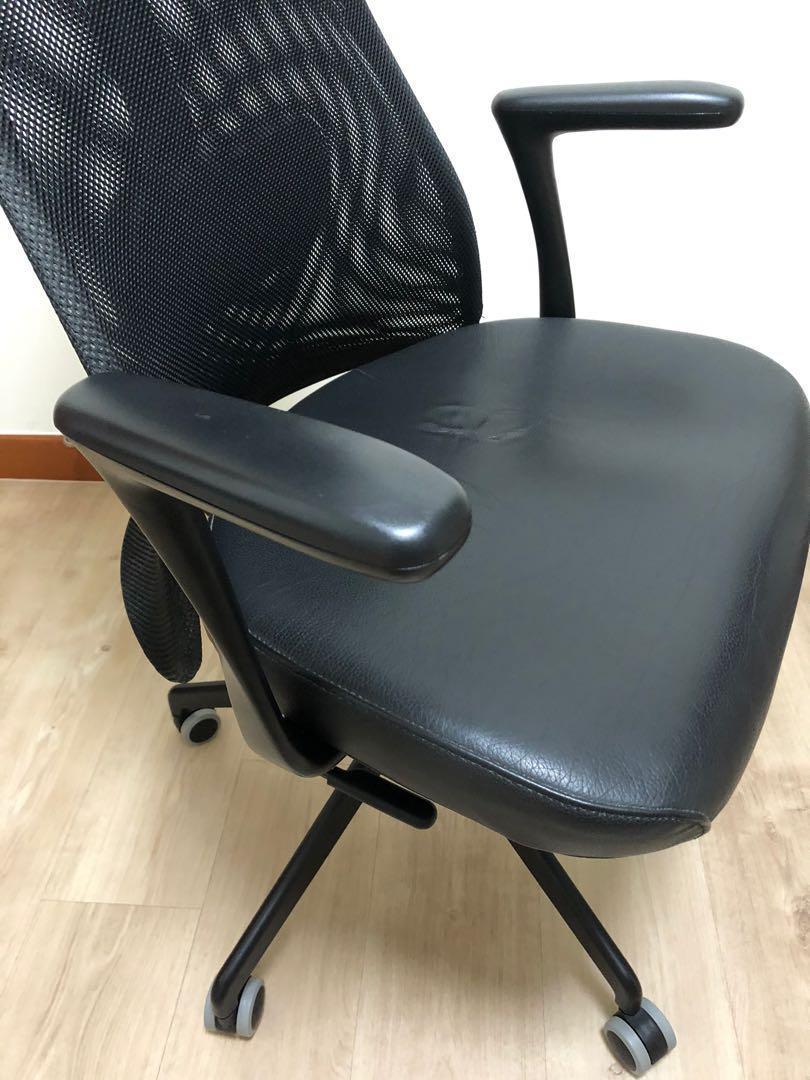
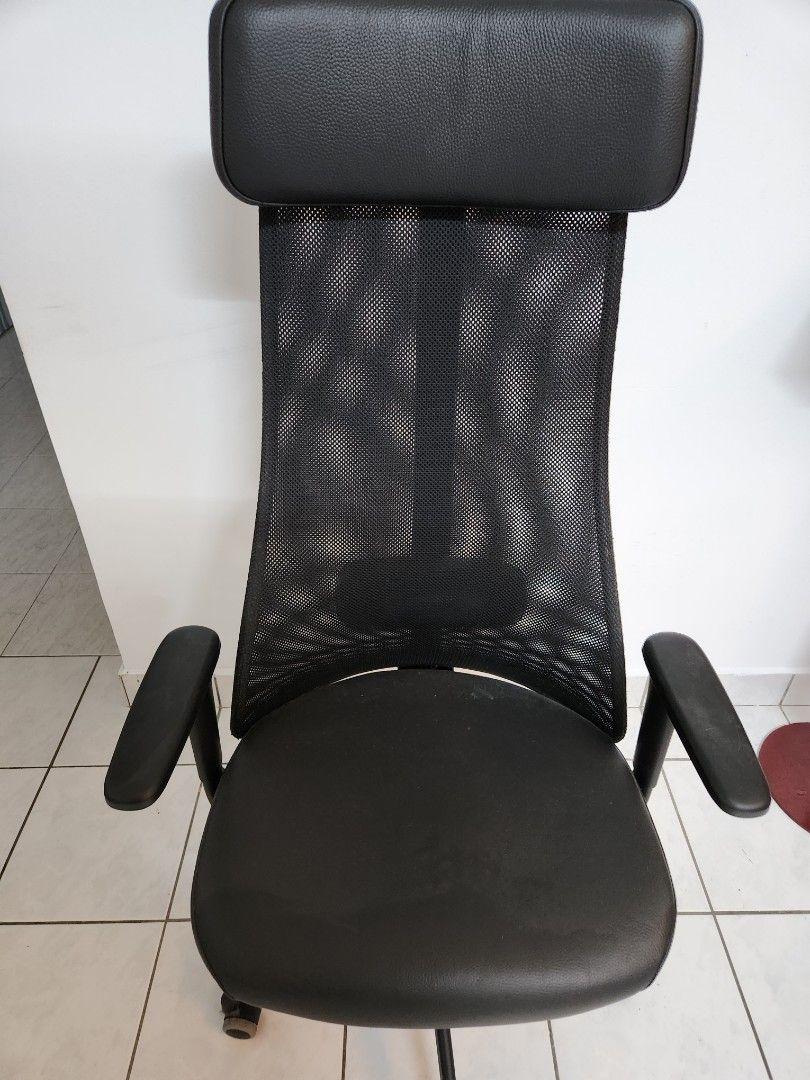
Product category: items_chair
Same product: yes